Glorious Revolution in Scotland

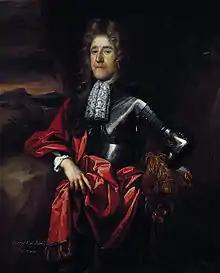
George Melville, 1st Earl of Melville, leading figure in the first Williamite government

Key figures in the new government were Lord Melville, who joined William in the Netherlands in 1683 after the Rye House Plot and the Earl of Stair, a former member of James VII's administration. In 1689, Melville was appointed Secretary of State for Scotland with Stair as Lord Advocate, a combination intended to minimise Presbyterian dominance of Parliament.